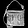
Label: Bag